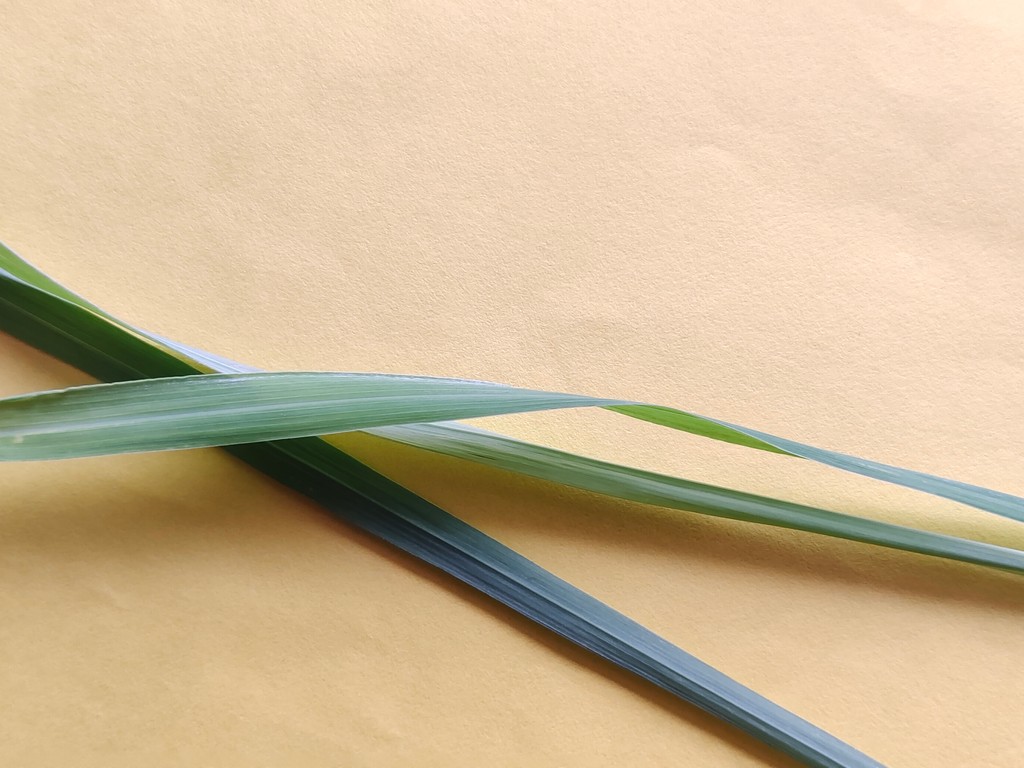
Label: Healthy